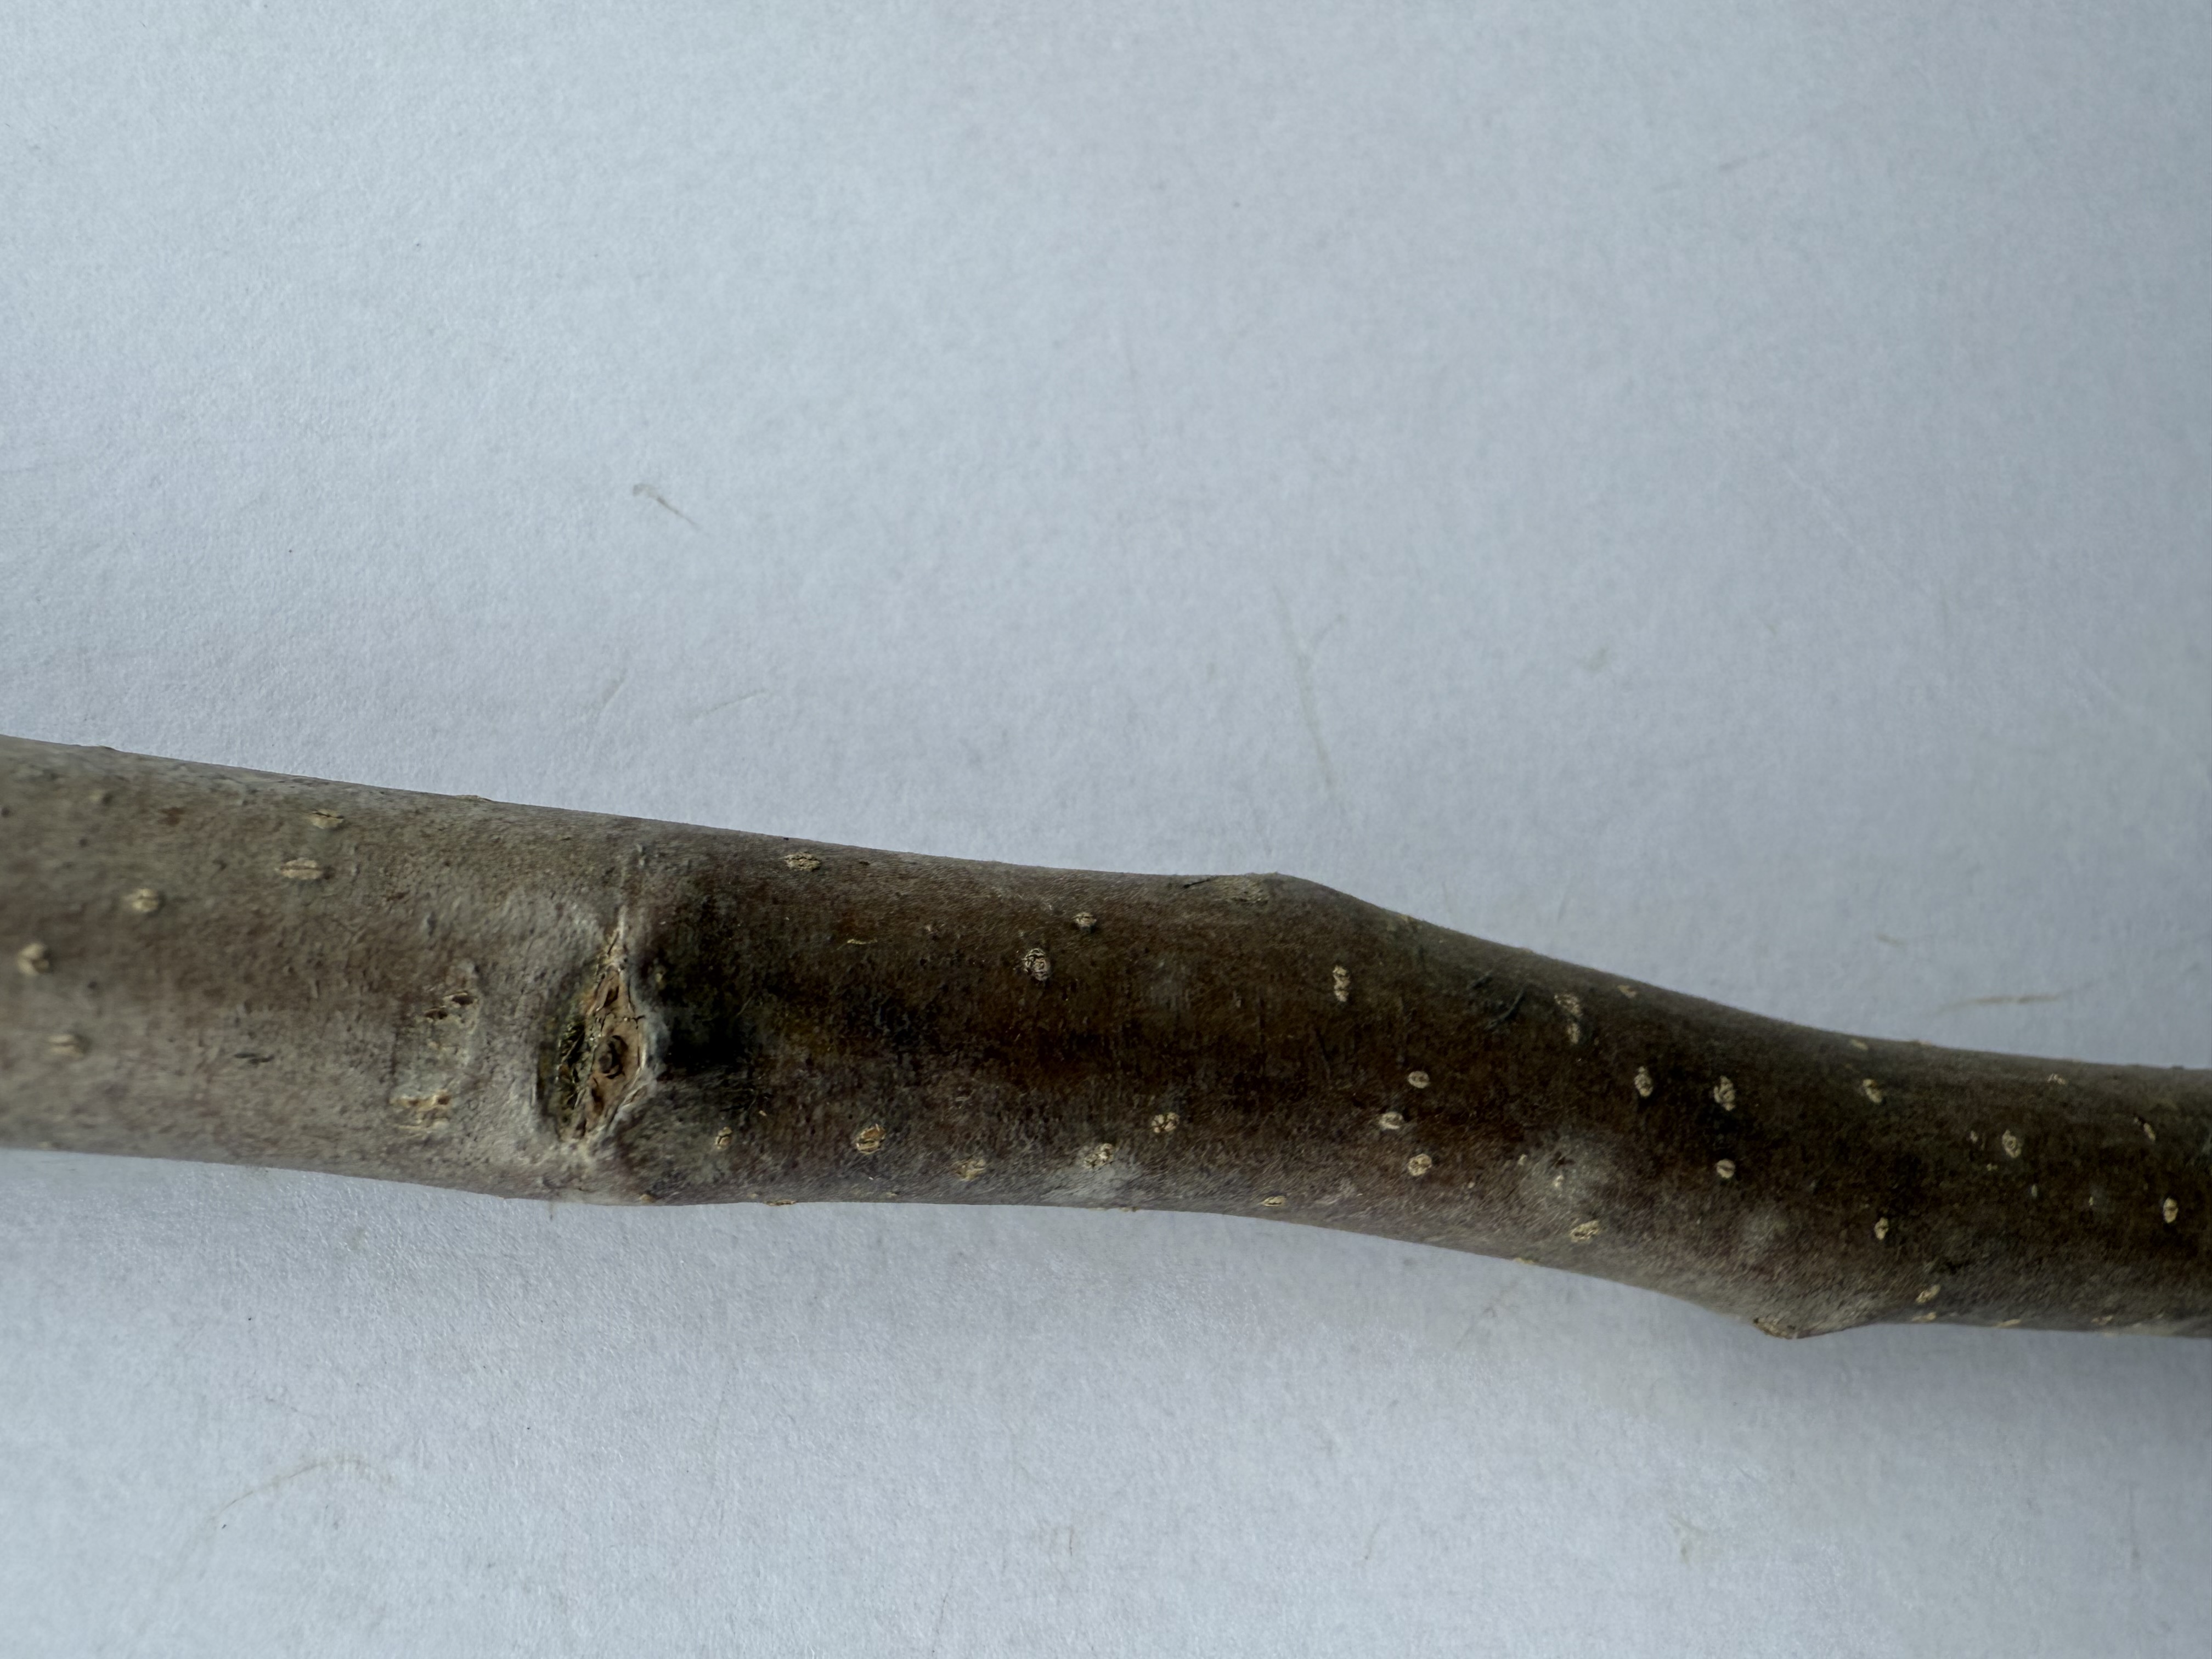
Variety: Akca Pear